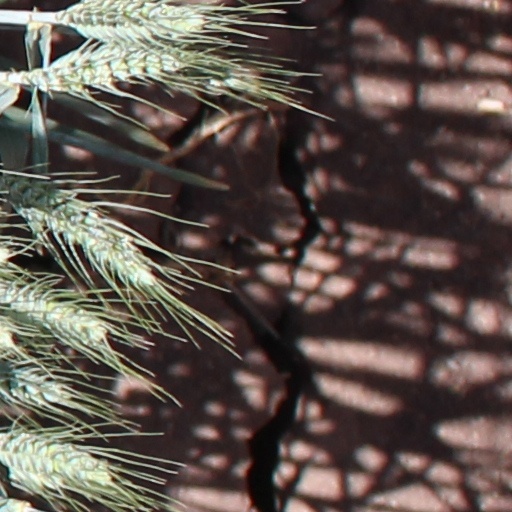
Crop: wheat